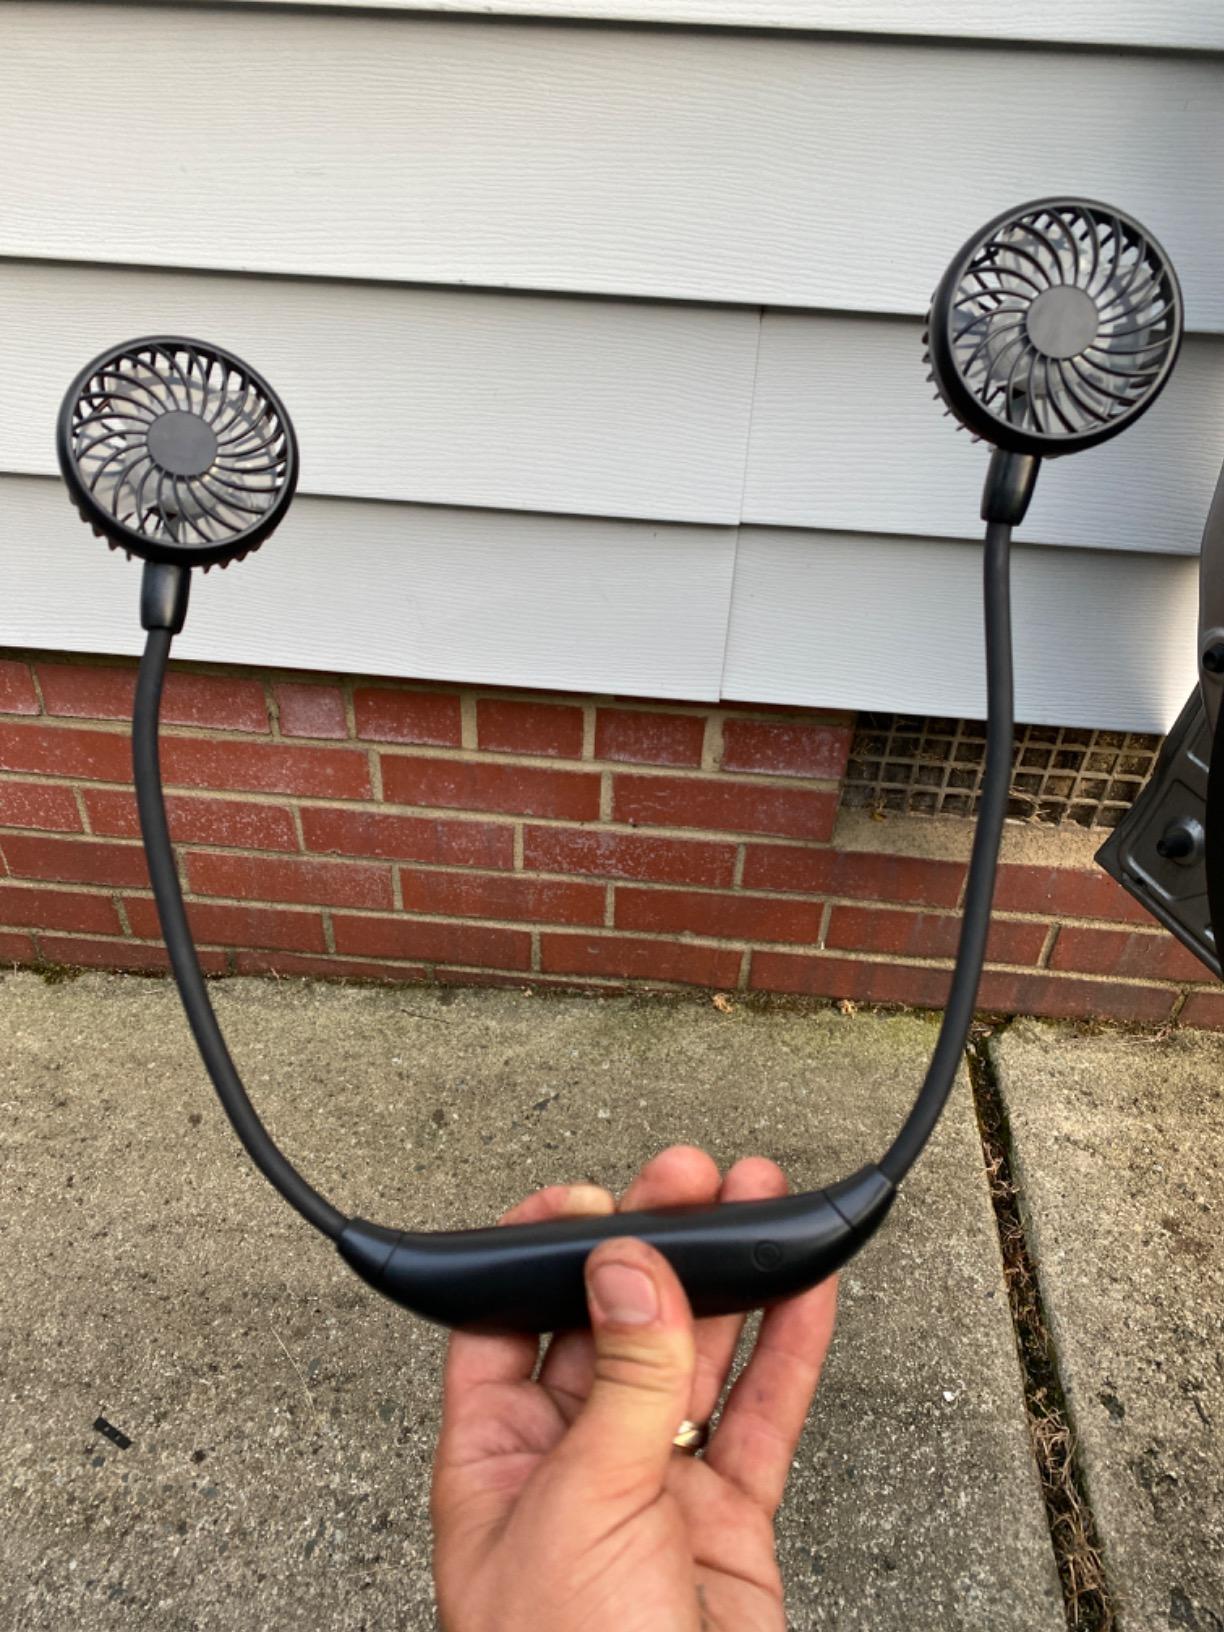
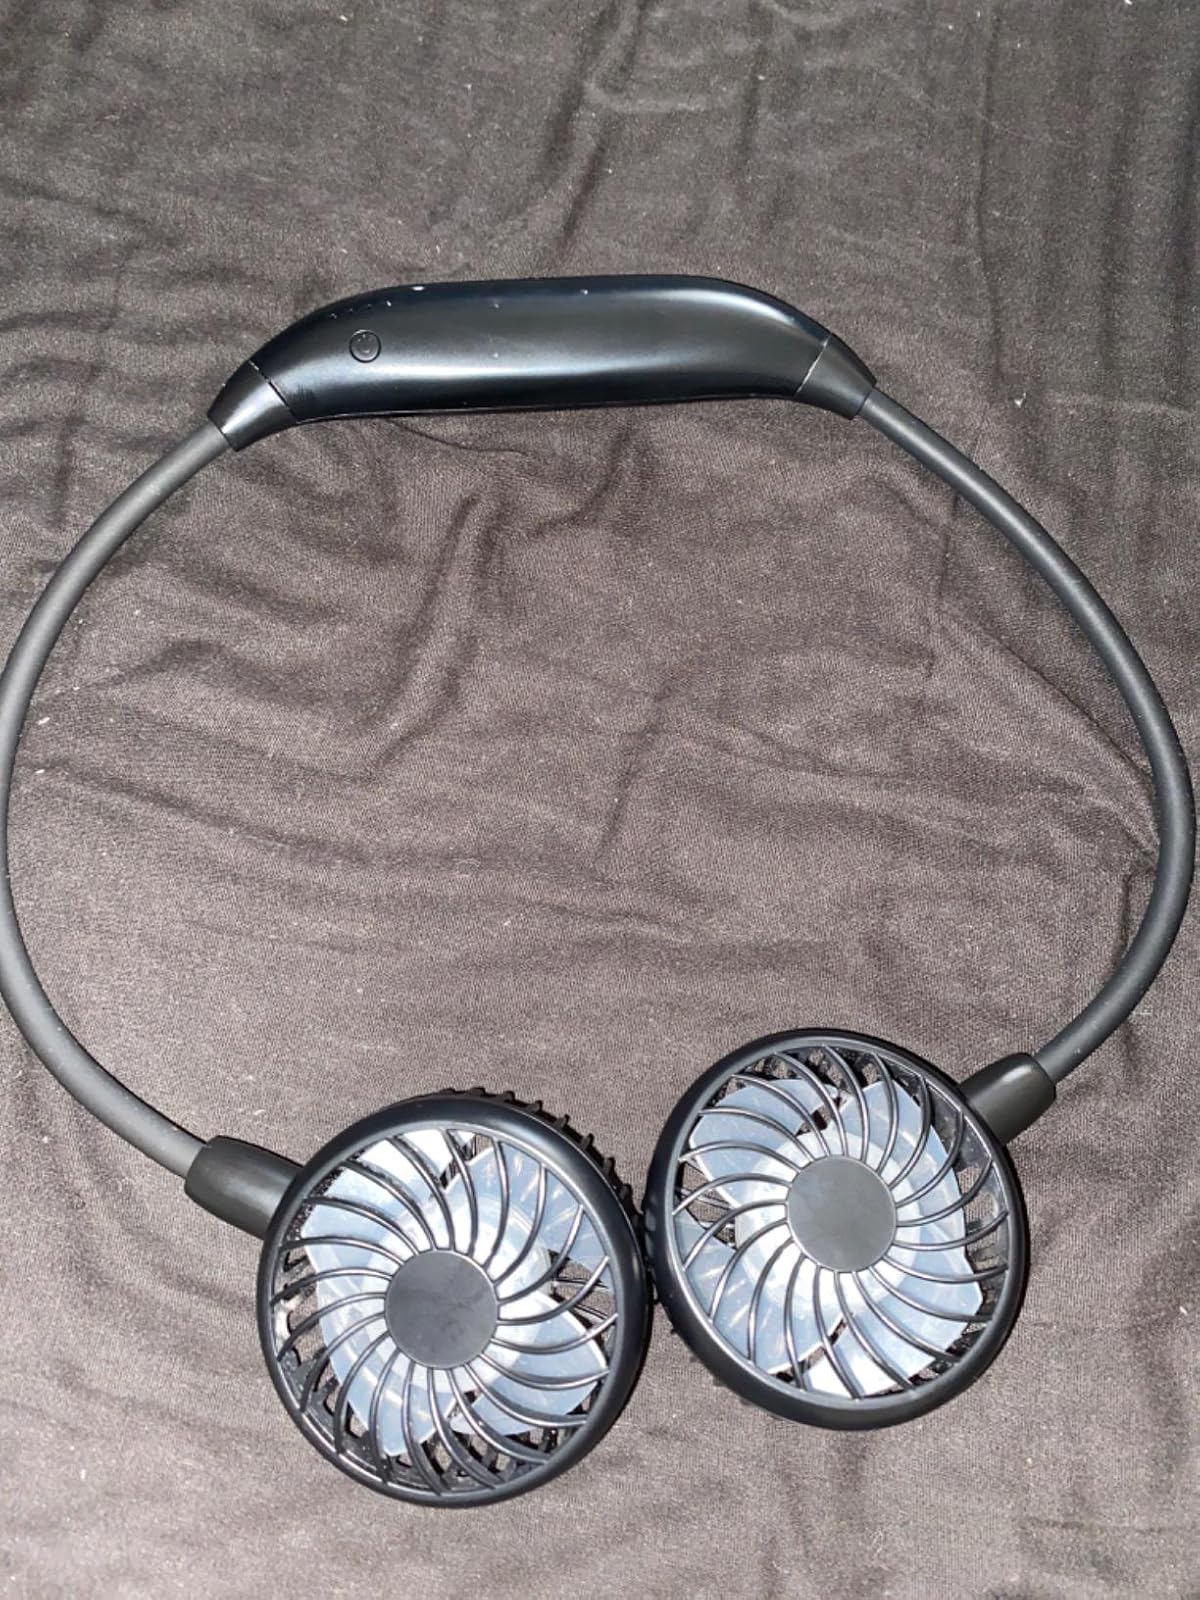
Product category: fan
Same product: no